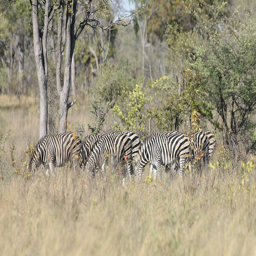
Several zebra stand in a group eating grass.
A group of zebras eating in the wild.
A group of zebras in a big grassy field.
A group of zebra in the tall grass.
A herd of zebra leaned over eating grass in a field.